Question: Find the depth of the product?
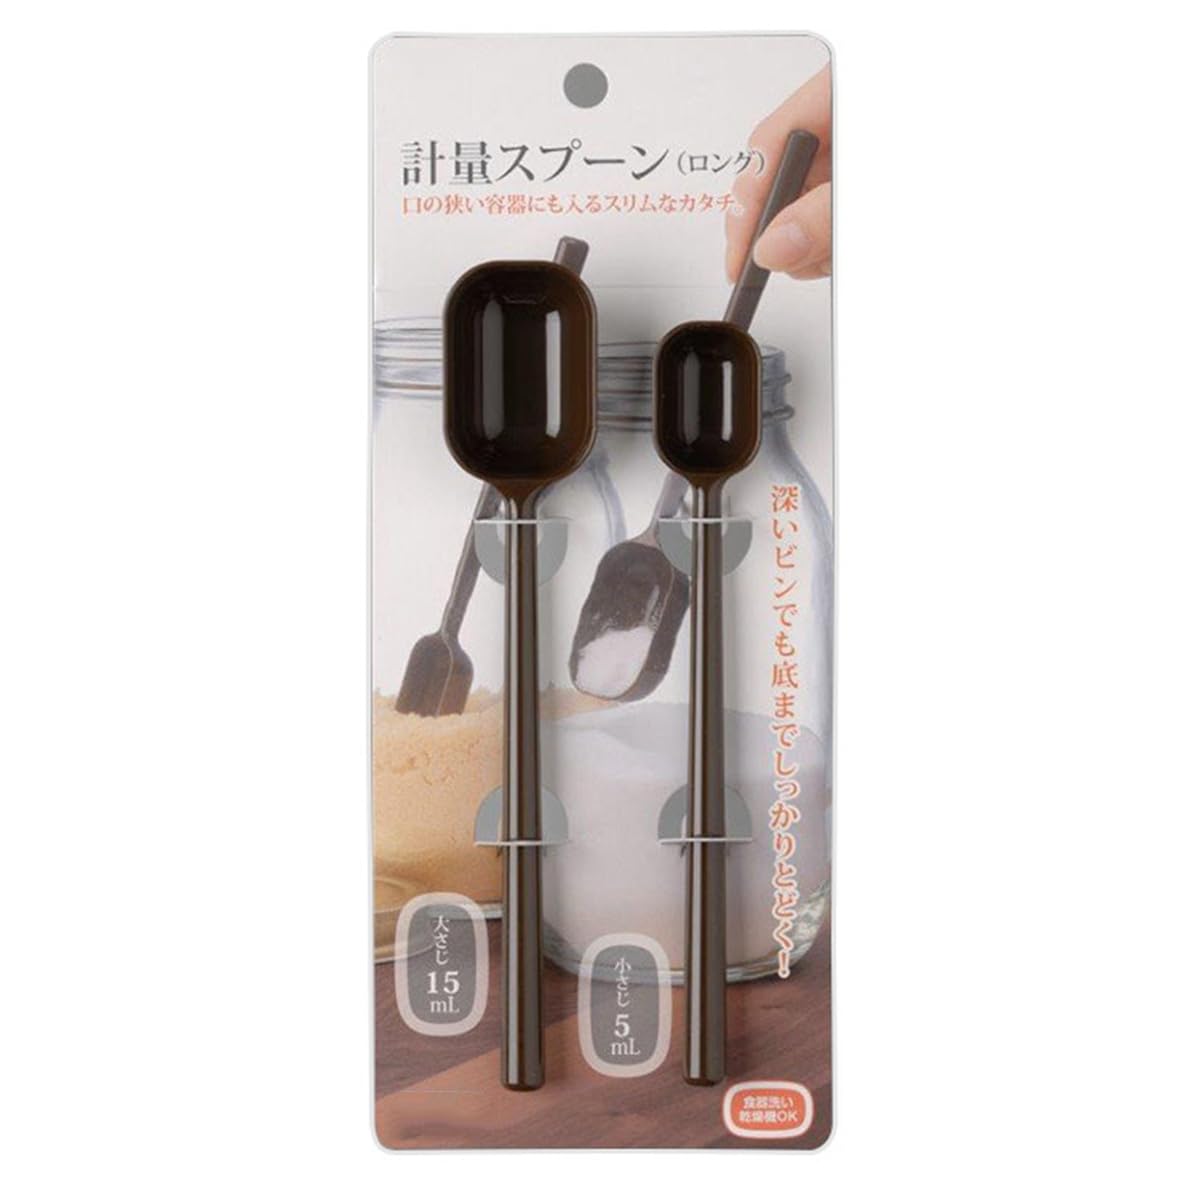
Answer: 15.0 centimetre